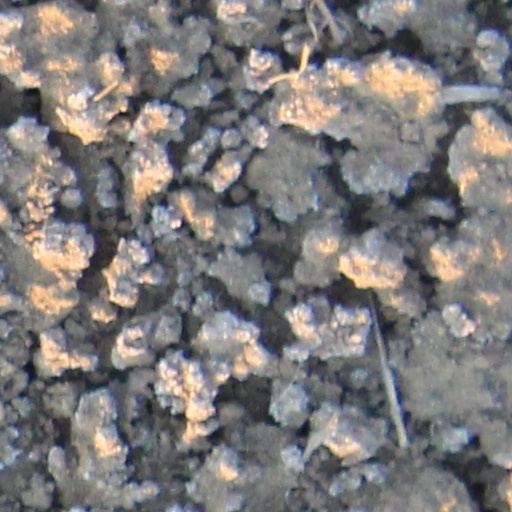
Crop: wheat